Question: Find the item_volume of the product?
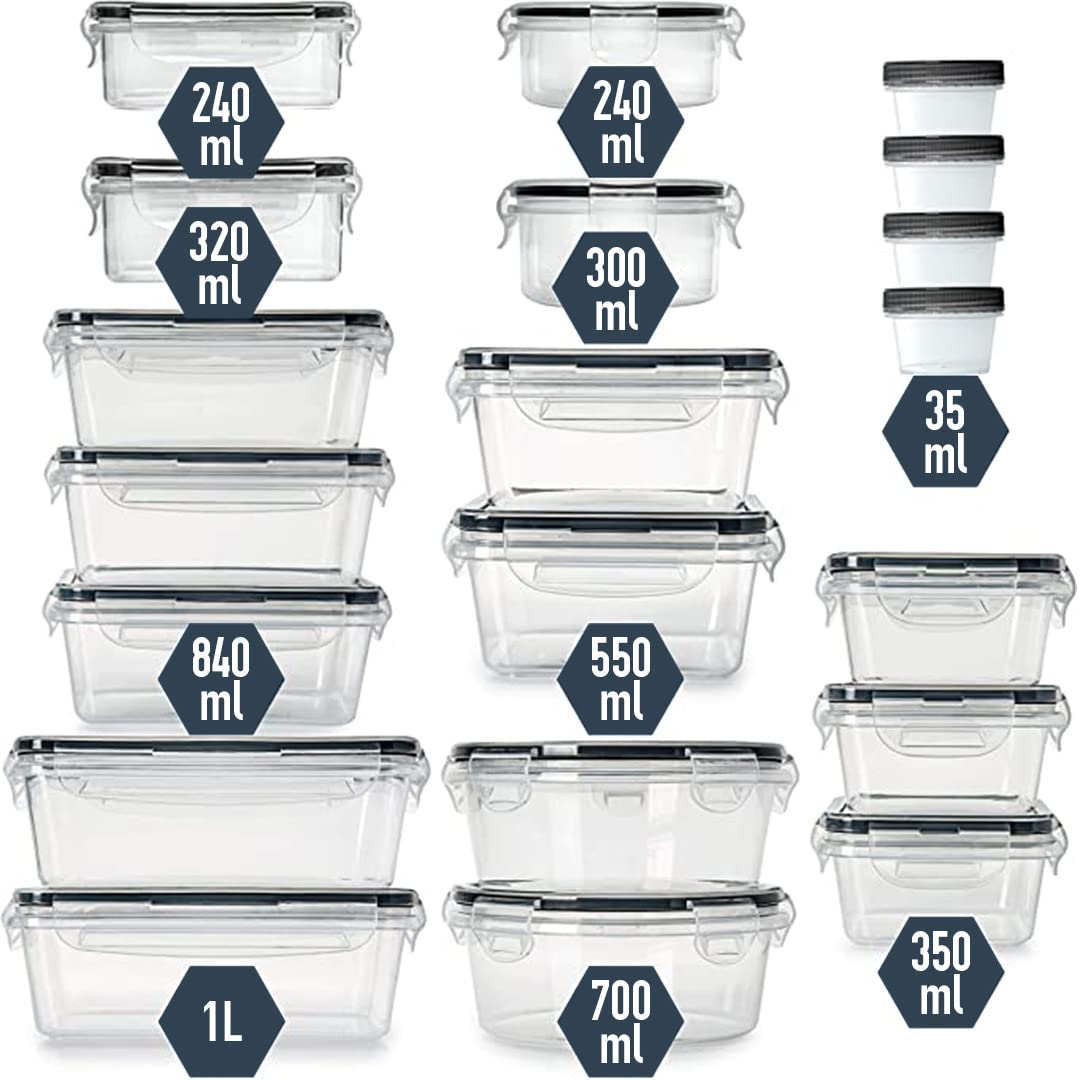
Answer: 1.0 litre